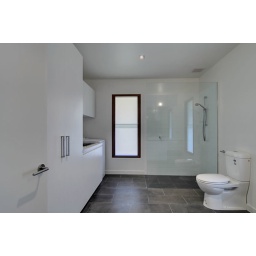
3 shot exposure blend in photomatix pro3 - rather largish bathroom incorporating laundry - beach house